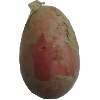
Label: Potato Red 1